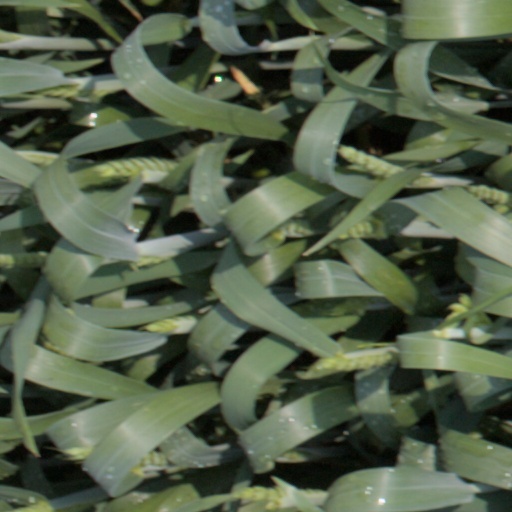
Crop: wheat